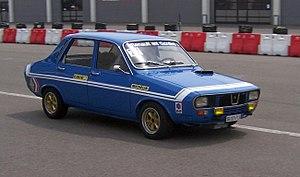
Amédée Gordini, né Amedeo Gordini le 23 juin 1899 à Bazzano, Italie, et mort le 25 mai 1979 à Paris, et surnommé « Le sorcier », est un constructeur automobile italien, naturalisé français dans les années 1950. Il a exercé les fonctions de mécanicien, de pilote, de préparateur et de constructeur d'automobiles de course avec Fiat et Simca avant de fonder sa marque, Gordini, pour terminer sa carrière avec Renault.